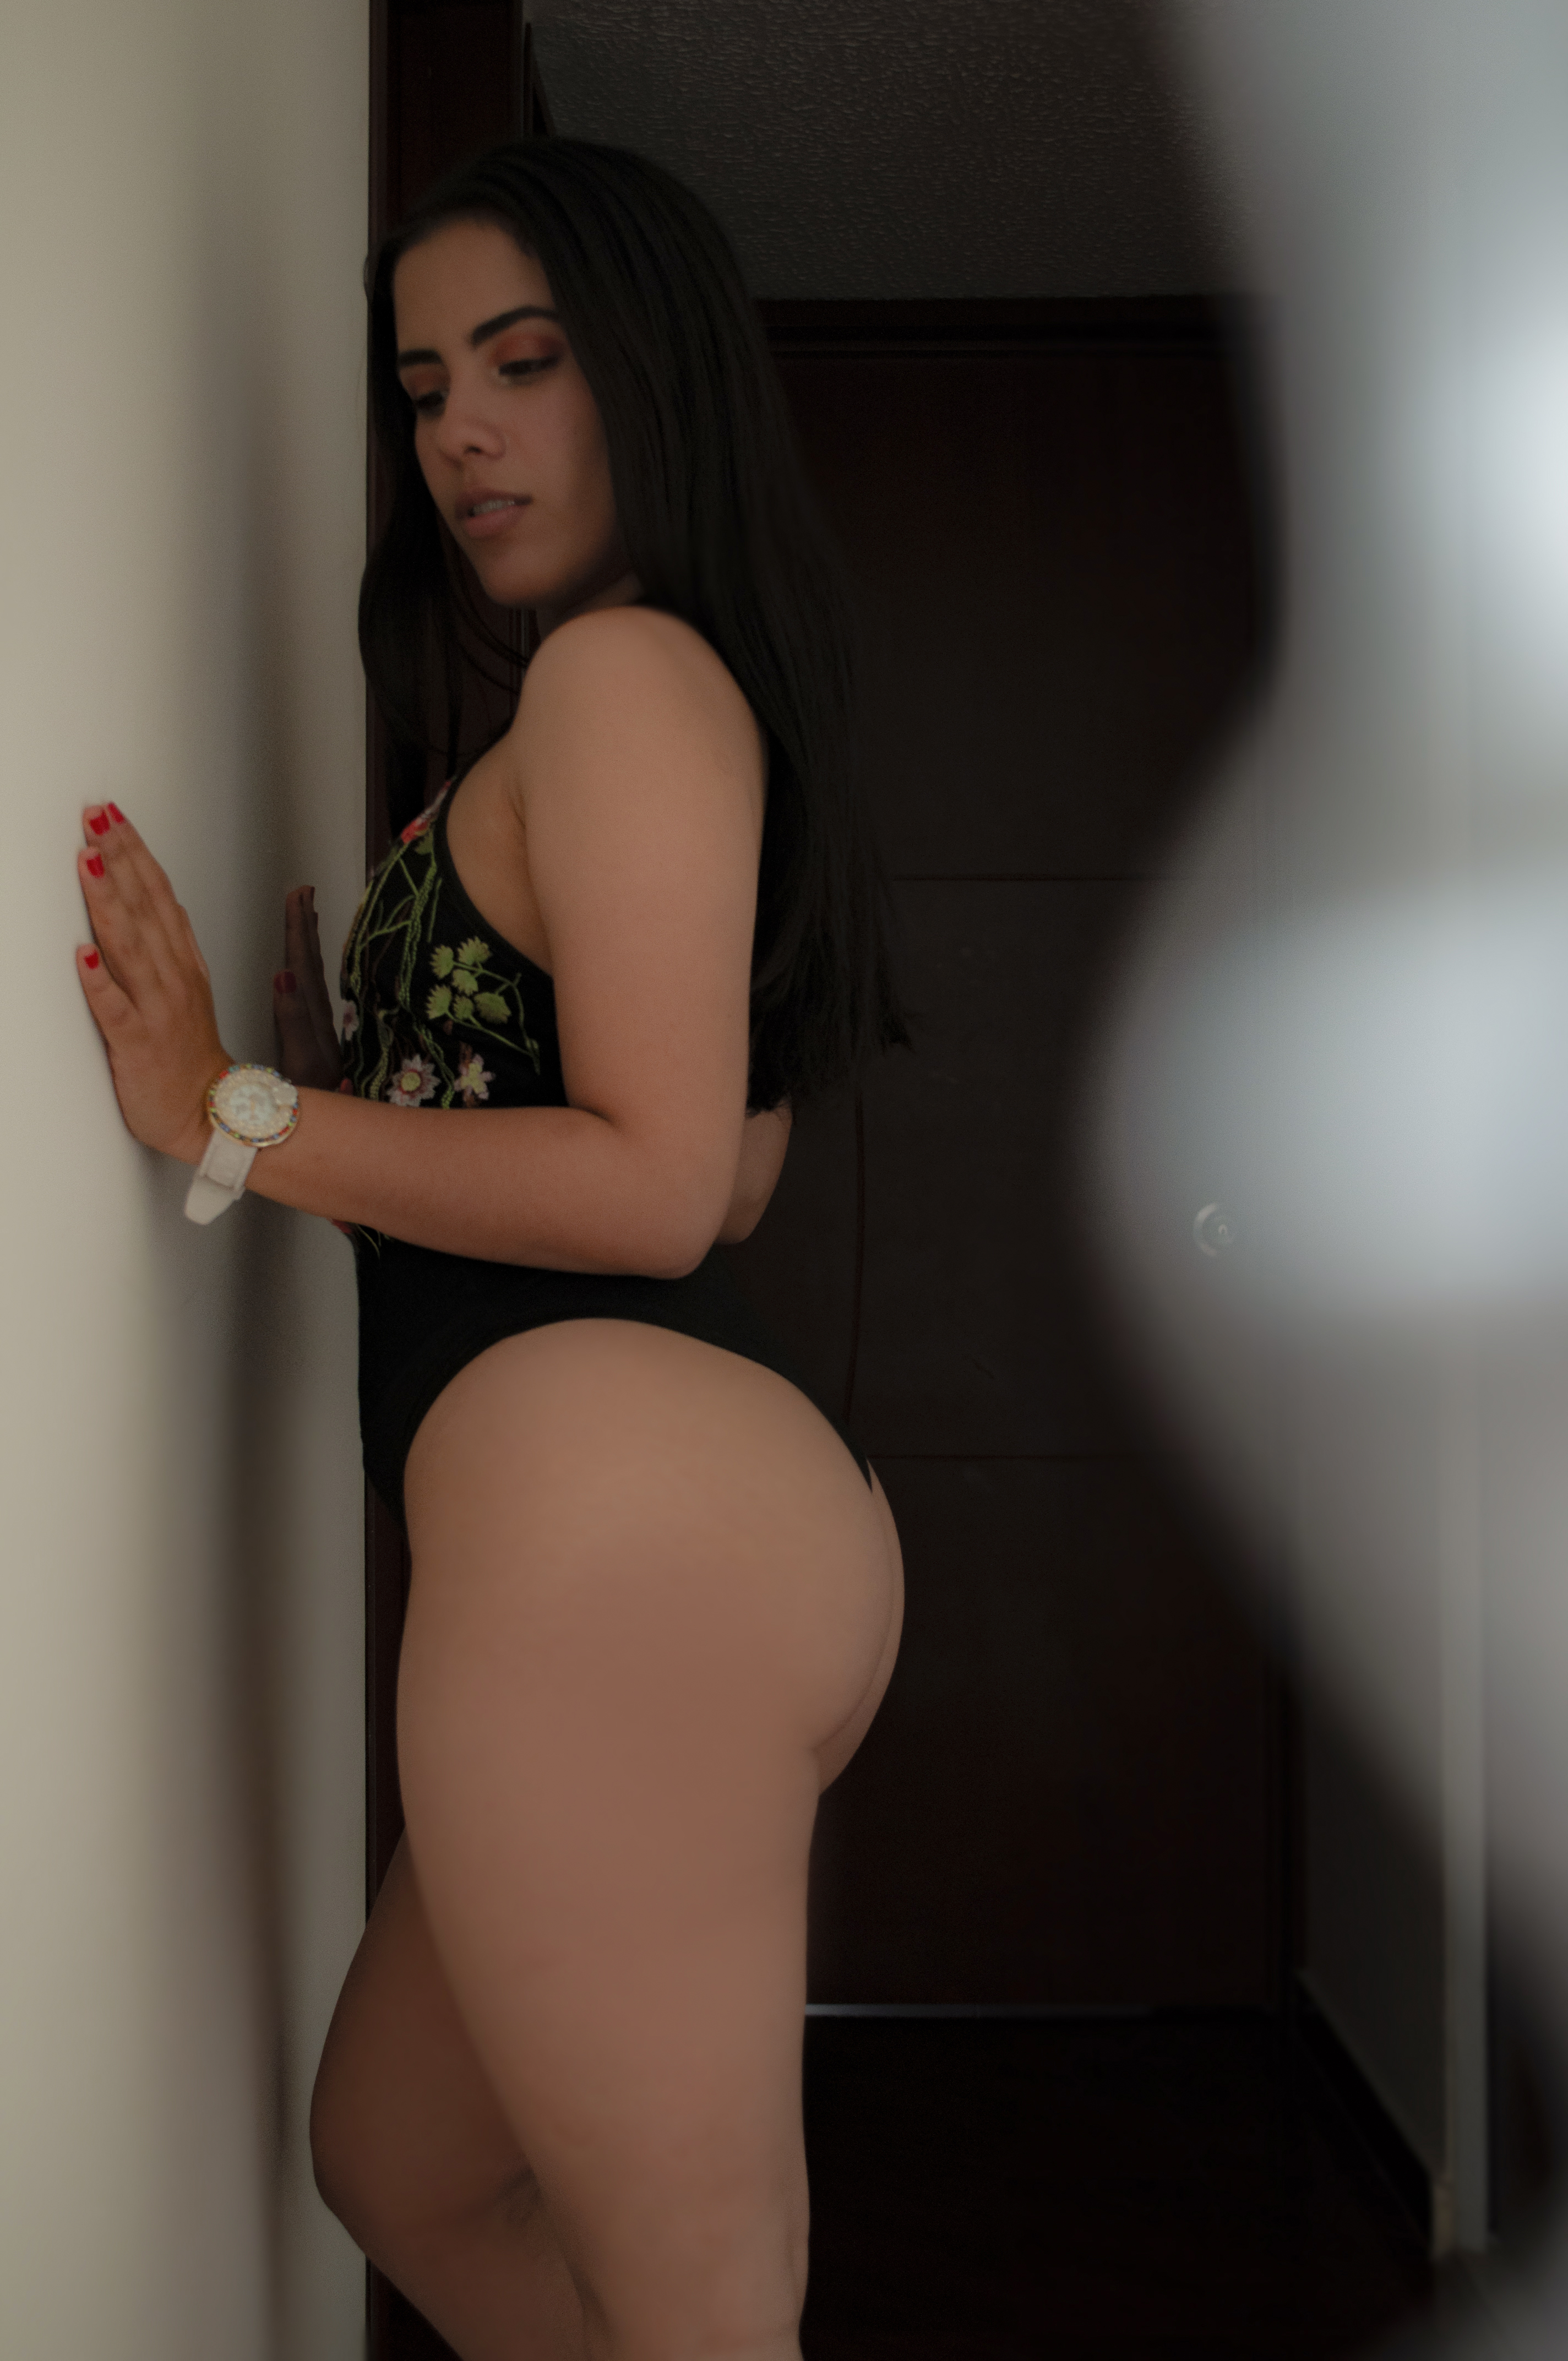
expensive, photography, sexy, model, body, beauty, beautiful, clothing, leg, human leg, thigh, long hair, skin, joint, abdomen, black hair, hip, human body, trunk, brown hair, knee, undergarment, stomach, finger, lingerie, flesh, sportswear, waist